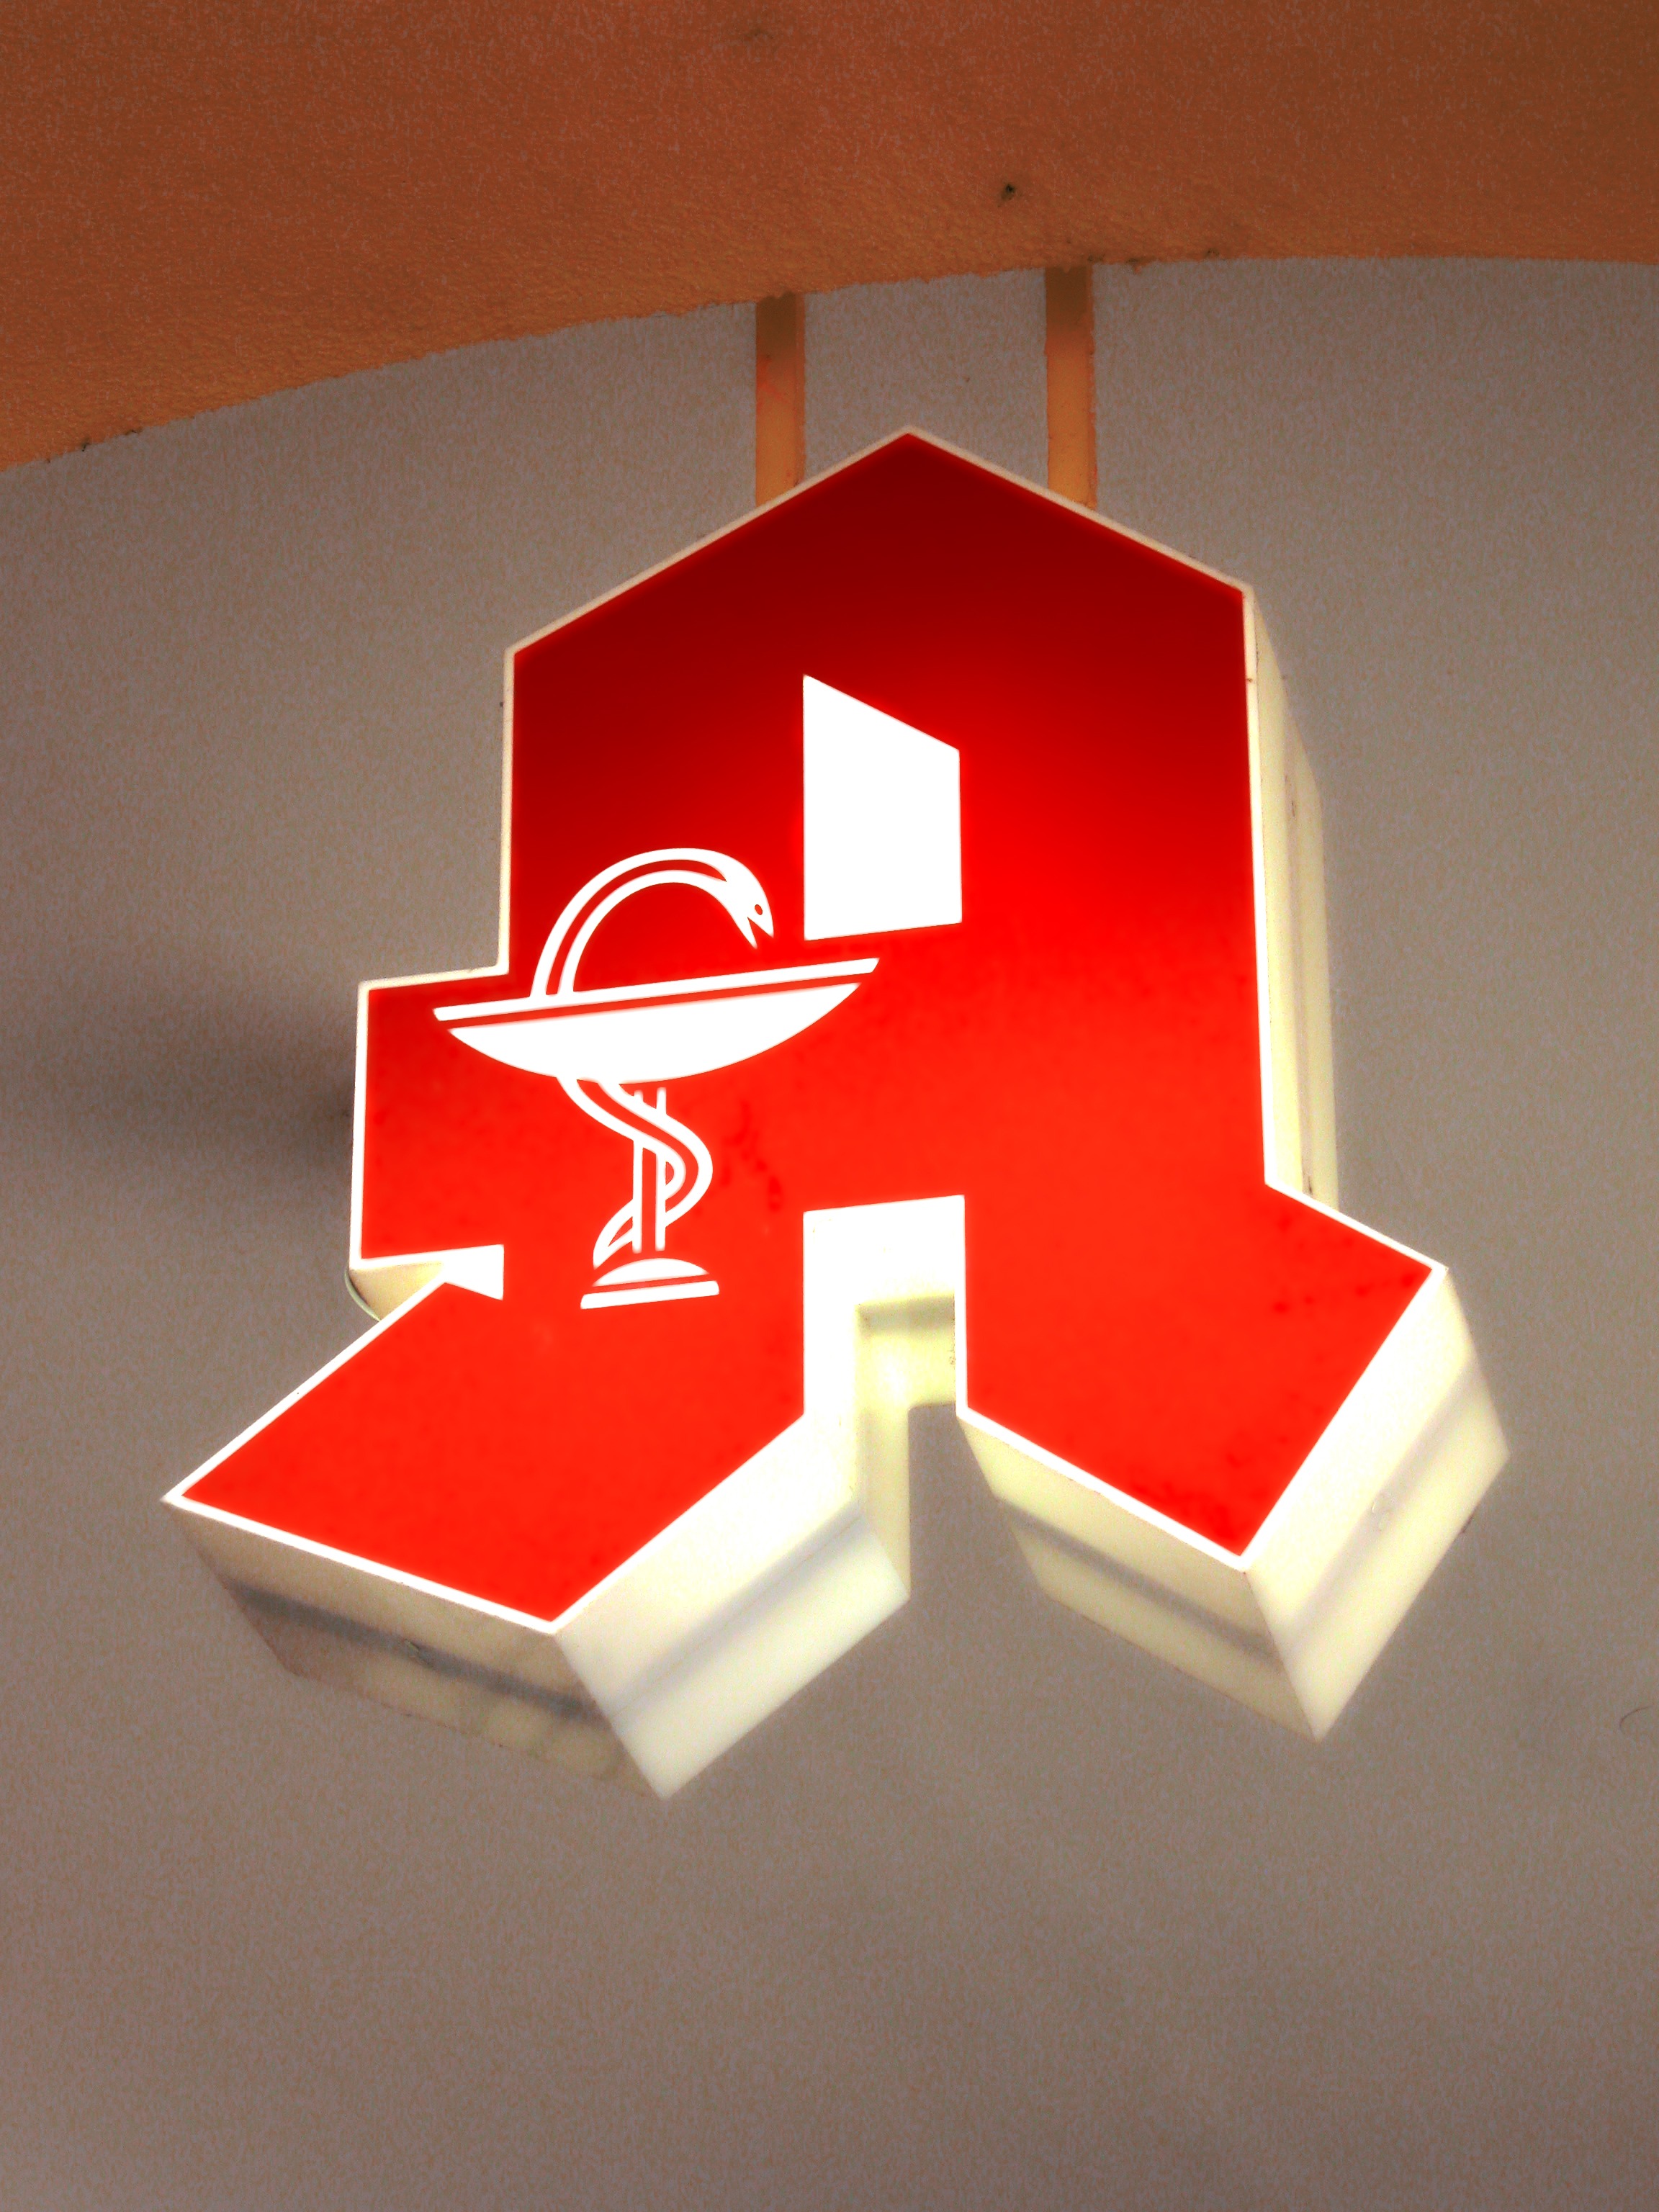
white, number, red, symbol, lighting, design, pharmacy, shape, bless you, sy, characters, disease, bol